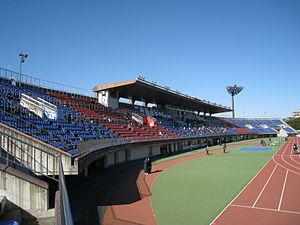
Le Hiratsuka Stadium est un stade multifonction, situé à Hiratsuka, dans la Préfecture de Kanagawa au Japon.